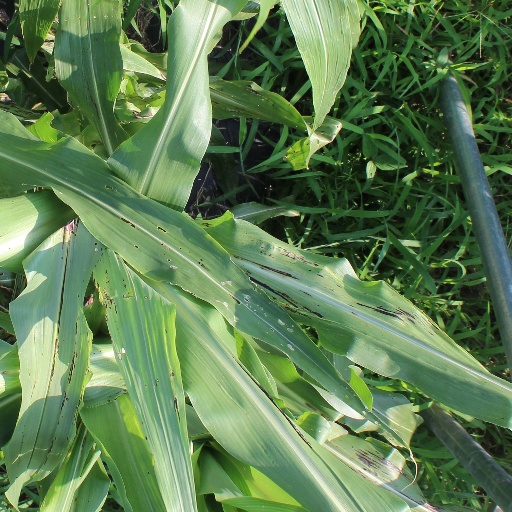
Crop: sorghum